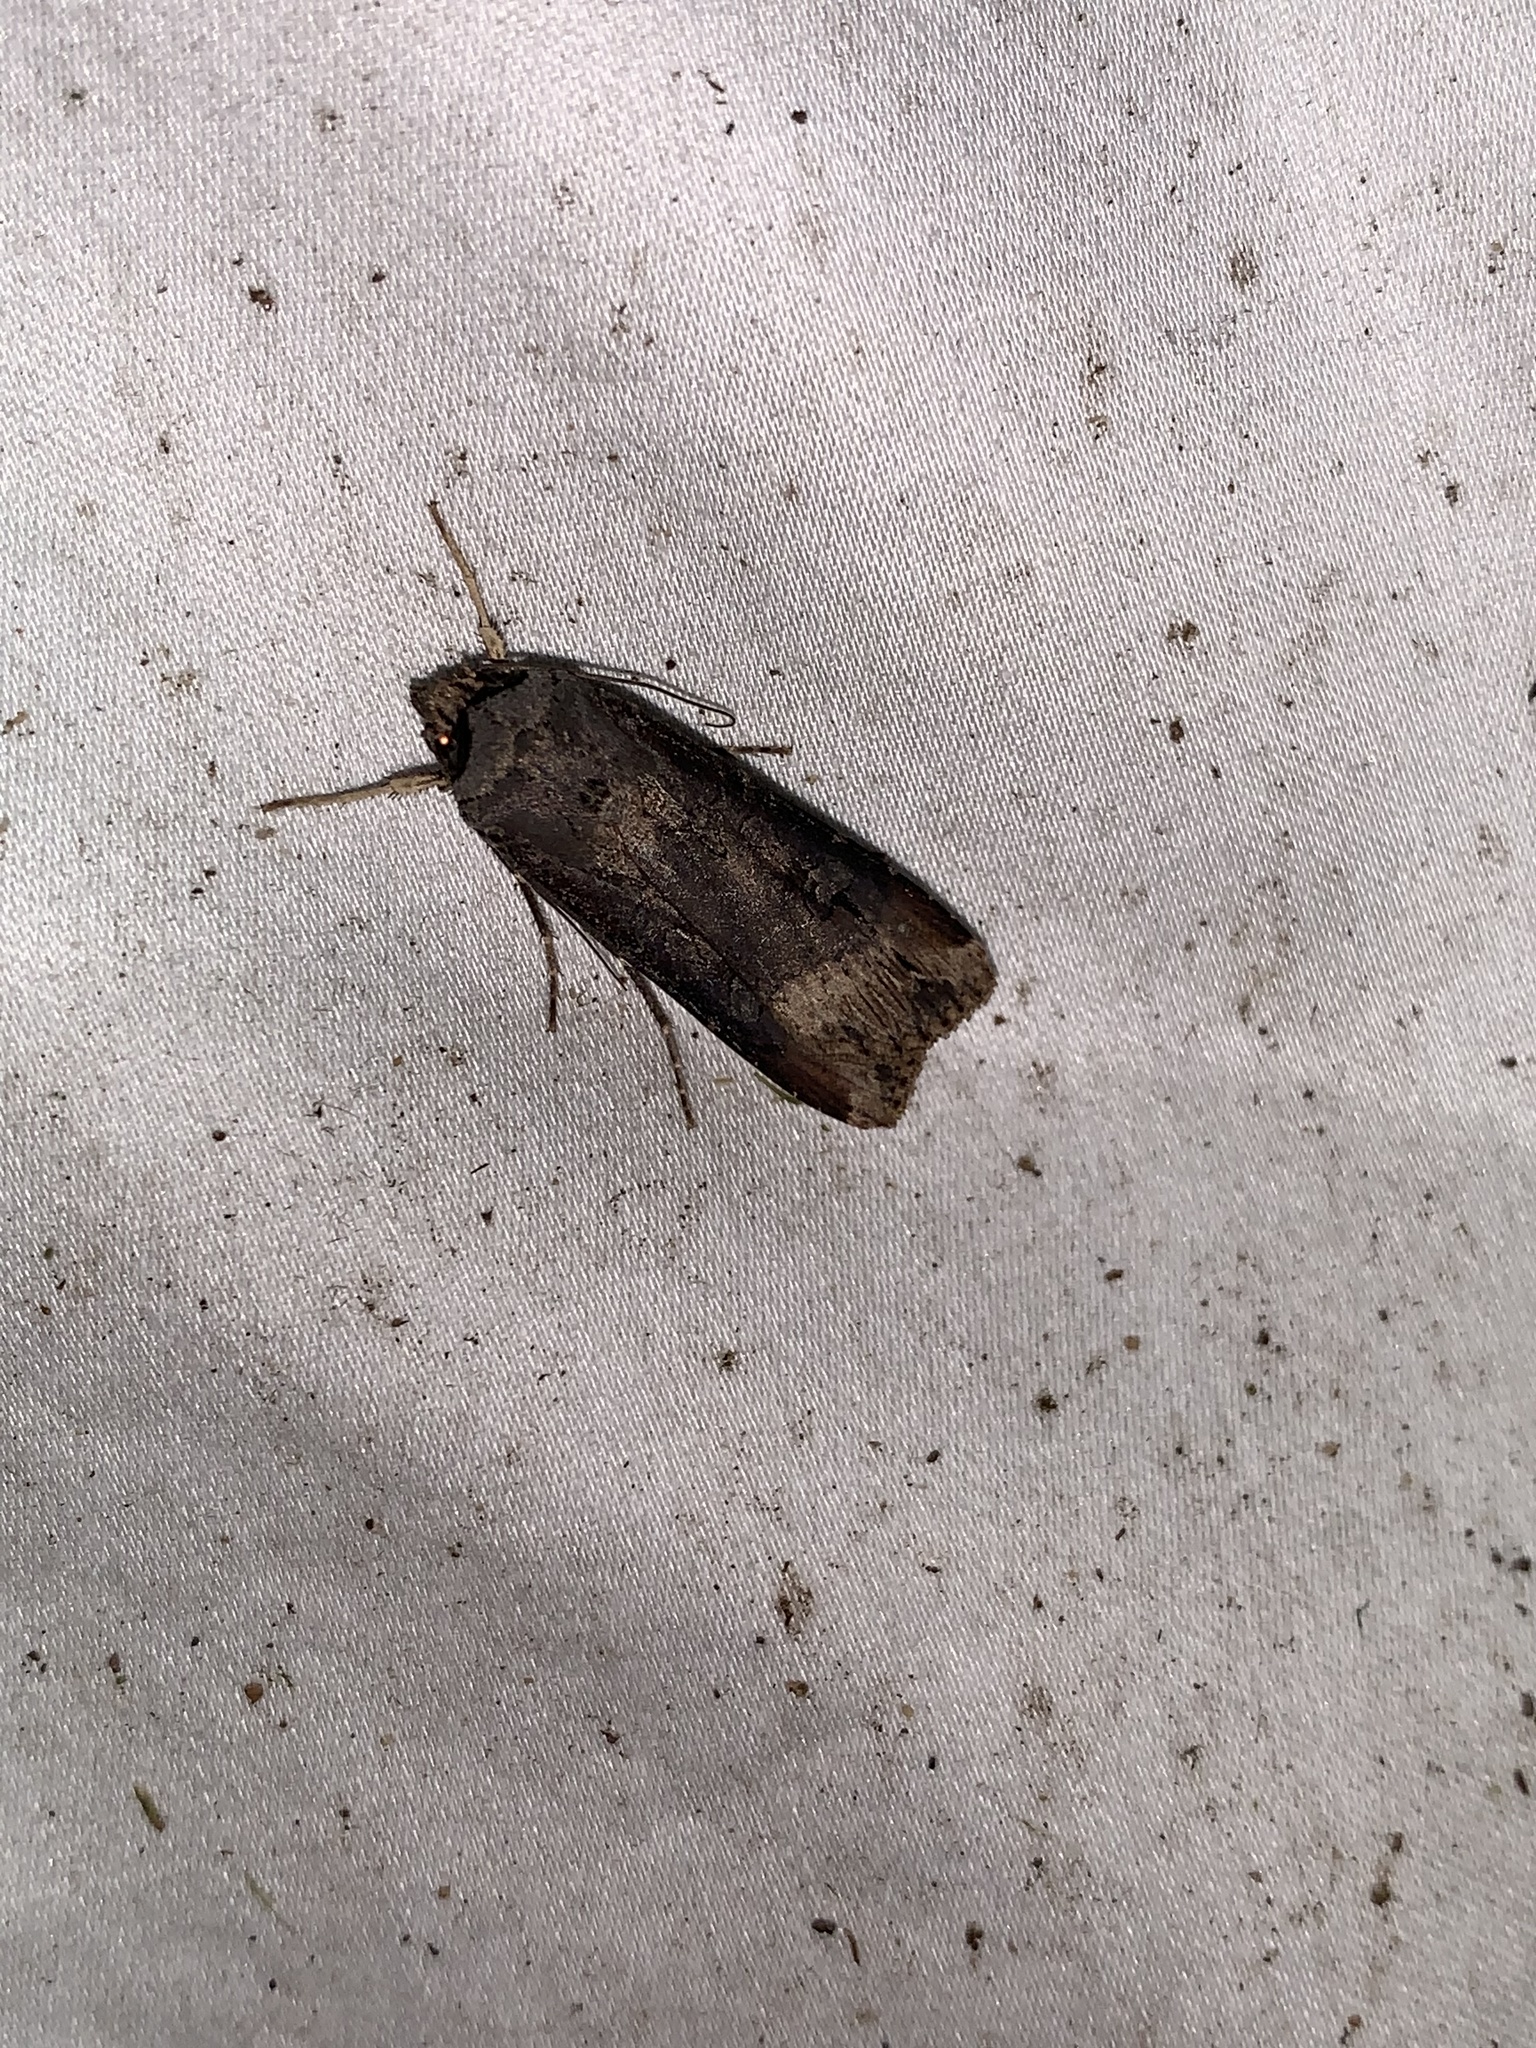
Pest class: cutworms